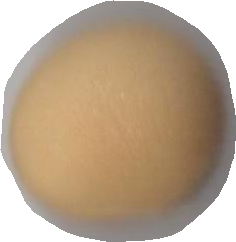
Variety: Grobogan